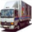
Label: truck